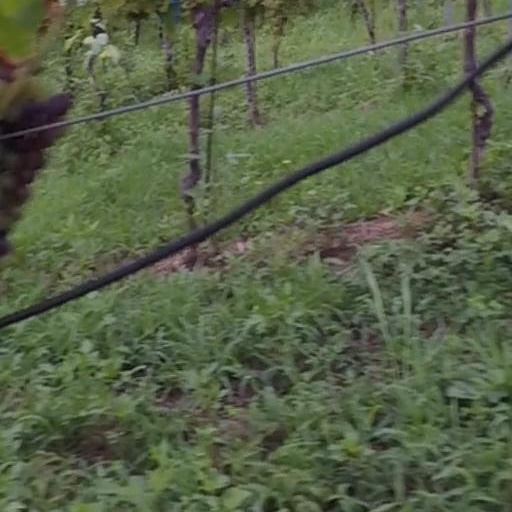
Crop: grape